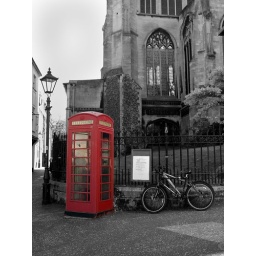
Red phone box in Norwich city centre